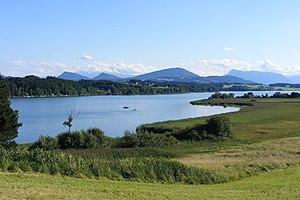
Seekirchen am Wallersee est une ville autrichienne du district de Salzbourg-Umgebung dans le land de Salzbourg.